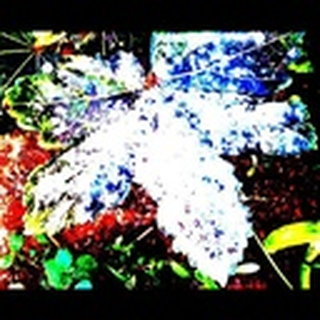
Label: cotton_powdery_mildew